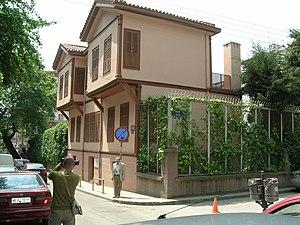
Kemal Atatürk, communément appelé Mustafa Kemal Atatürk ou parfois simplement Mustafa Kemal, né en 1881 à une date inconnue à Salonique et mort le 10 novembre 1938 à Istanbul, est un homme d'État turc, fondateur et premier président de la République de Turquie de 1923 à 1938.